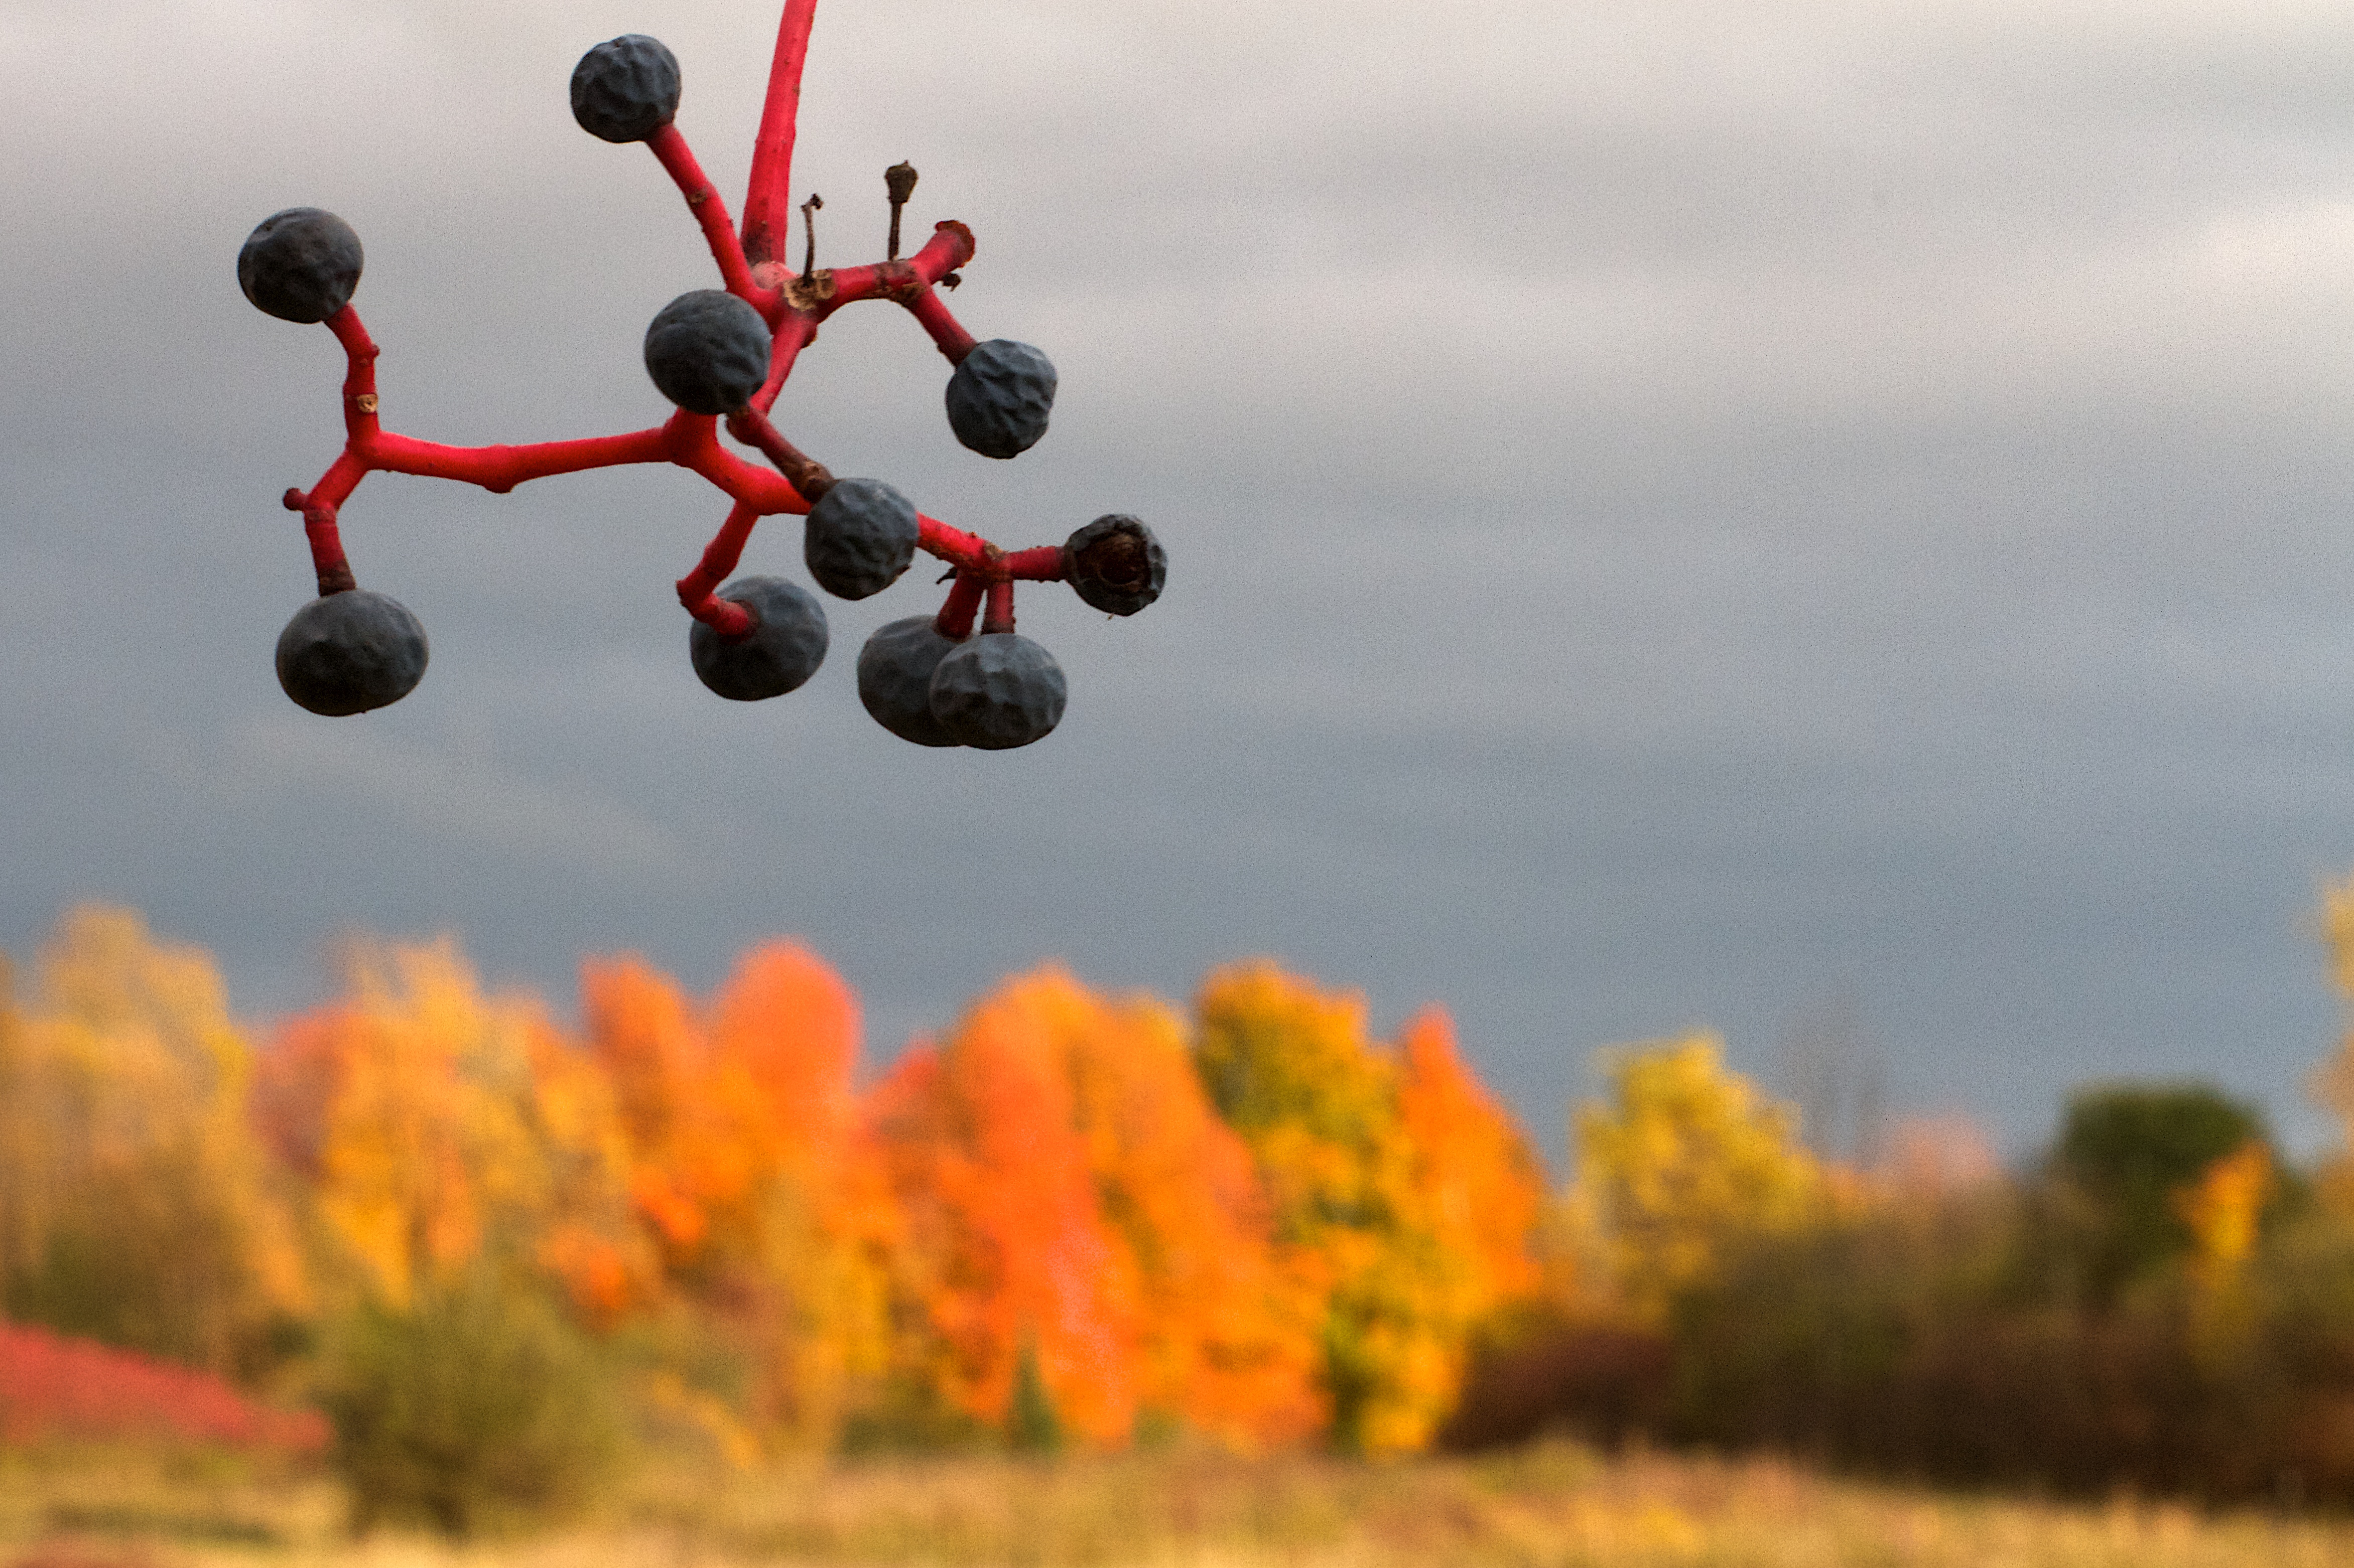
tree, blossom, plant, sky, morning, leaf, flower, food, produce, autumn, flora, season, macro photography, flowering plant, land plant